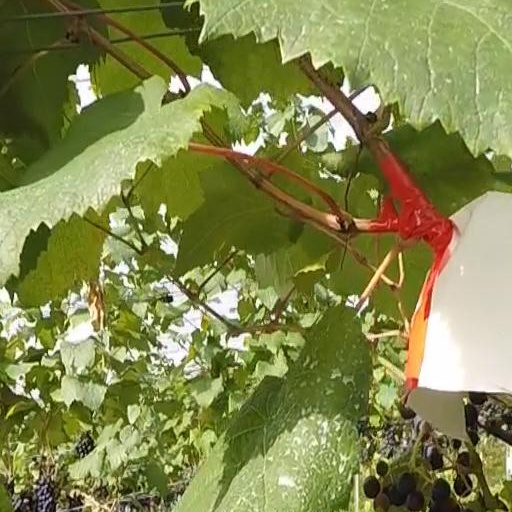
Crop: grape